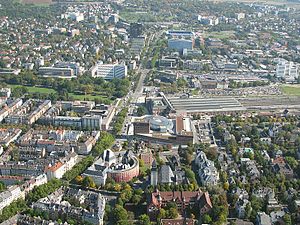
Wiesbaden Hauptbahnhof
Wiesbaden Hauptbahnhof fra luften.
Wiesbaden Hauptbahnhof er hovedbanegård i Wiesbaden. Den er en af de vigtigste jernbaneknudepunkter i Hessen og bruges af ca. 40.000 passagerer dagligt ekskl. transferpassagerer. Stationsbygningen er designet af Fritz Klingholz og åbnede i 1906.